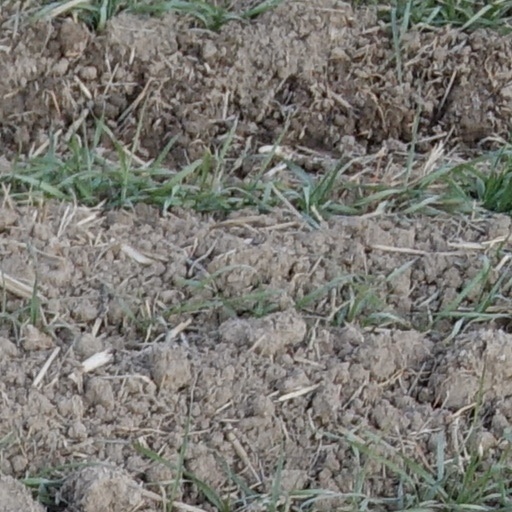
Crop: wheat